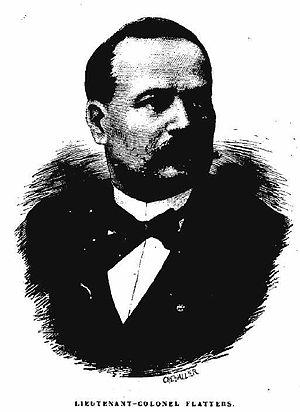
La période dite de l’Algérie française, ou de l’Algérie coloniale, va, dans l'histoire de l'Algérie, de 1830, avec la prise d'Alger, à 1962, avec l'indépendance du pays. Cette période est parfois aussi désignée, dans son ensemble, comme celle de la colonisation, de la présence ou de l'occupation française de l'Algérie.
La conquête de l'Algérie par la France se réalise en plusieurs étapes distinctes. Elle débute par le débarquement de l'armée d'Afrique à Sidi-Ferruch le 14 juin 1830, commandée par le général de Bourmont, et s'achève pour l'essentiel lors de la reddition formelle de l'émir Abdelkader au duc d'Aumale, le 23 décembre 1847. Cette phase principale de la conquête se termine par l'annexion de l'Algérie à la République française, via la création des départements français d'Algérie en décembre 1848. Des campagnes de pacification du territoire continuent cependant de se dérouler durant les décennies qui suivent, et la conquête du Sahara n'est achevée qu'en 1902.
Wissous est une commune française située à environ quatorze kilomètres au sud-ouest de Paris dans le département de l'Essonne en région Île-de-France. La commune se situe à la frontière avec les Hauts-de-Seine et le Val-de-Marne.